Don Walker (musician)

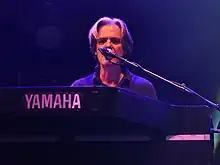
Walker performing with Cold Chisel in 2012.

Cold Chisel are an Australian pub rock band, formed in 1973. From the earliest days, Walker was a creative songwriting force for the band. He became known for his passionate and raw lyrical observations on the Australian society and culture of the time. His songwriting credits include the hit singles "Flame Trees," "Saturday Night," "Choirgirl,""Goodbye (Astrid Goodbye)", "Cheap Wine," and the Australian Vietnam war song "Khe Sanh" (voted the 8th greatest Australian song of all time by the Australasian Performing Right Association in 2001).